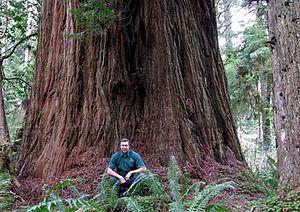
Le Parc d'Etat de Prairie Creek Redwoods est un parc d'état, situé dans le Comté de Humboldt, en Californie, à 80 km au nord de la ville d'Eureka. Les 57 km² du parc constituent un sanctuaire pour les vieux Sequoias Redwood.